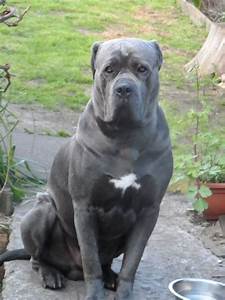
Label: dog